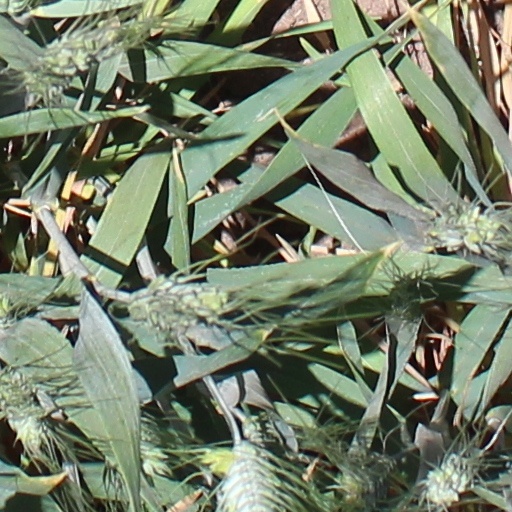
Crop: wheat